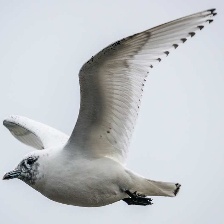
Species: IVORY GULL
Scientific name: PAGOPHILA EBURNEA